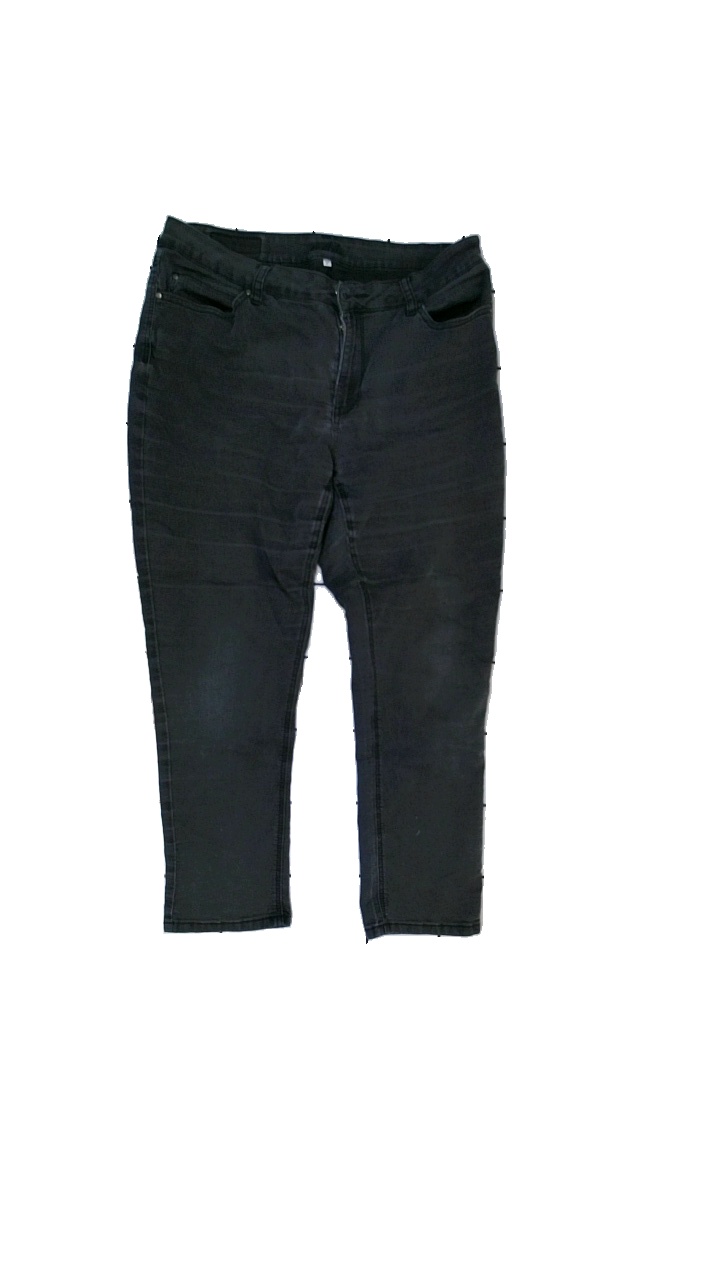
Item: Jeans (Ladies)
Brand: Isolde
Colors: Black
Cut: Regular
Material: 70% cotton, 27% polyester, 3% elastane
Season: All
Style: Denim
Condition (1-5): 3
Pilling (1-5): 3
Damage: pilling
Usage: Export
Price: <50